Internet access

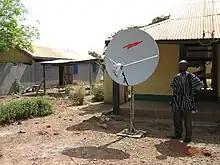
Satellite Internet access via VSAT in Ghana

Satellite Internet access provides fixed, portable, and mobile Internet access. Data rates range from 2 kbit/s to 1 Gbit/s downstream and from 2 kbit/s to 10 Mbit/s upstream. In the northern hemisphere, satellite antenna dishes require a clear line of sight to the southern sky, due to the equatorial position of all geostationary satellites. In the southern hemisphere, this situation is reversed, and dishes are pointed north. Service can be adversely affected by moisture, rain, and snow (known as rain fade). The system requires a carefully aimed directional antenna.